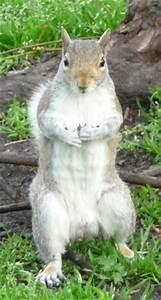
squirrel